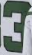
Number: 3